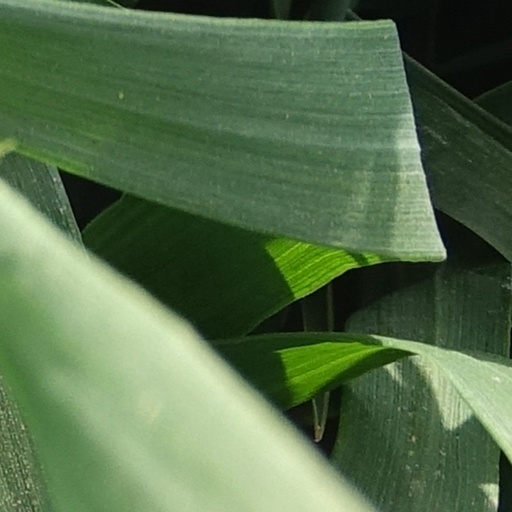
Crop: wheat